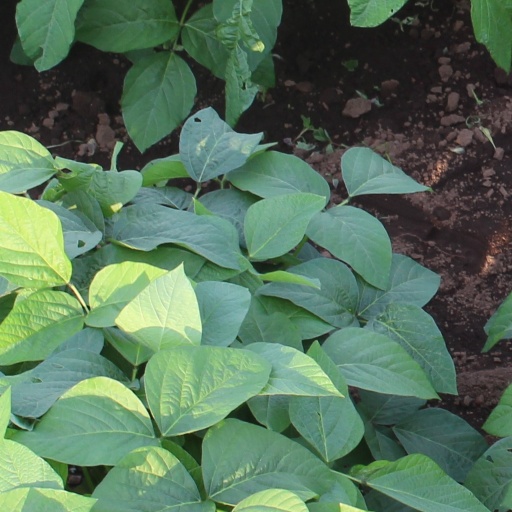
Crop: soybean